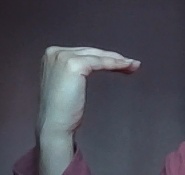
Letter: haa